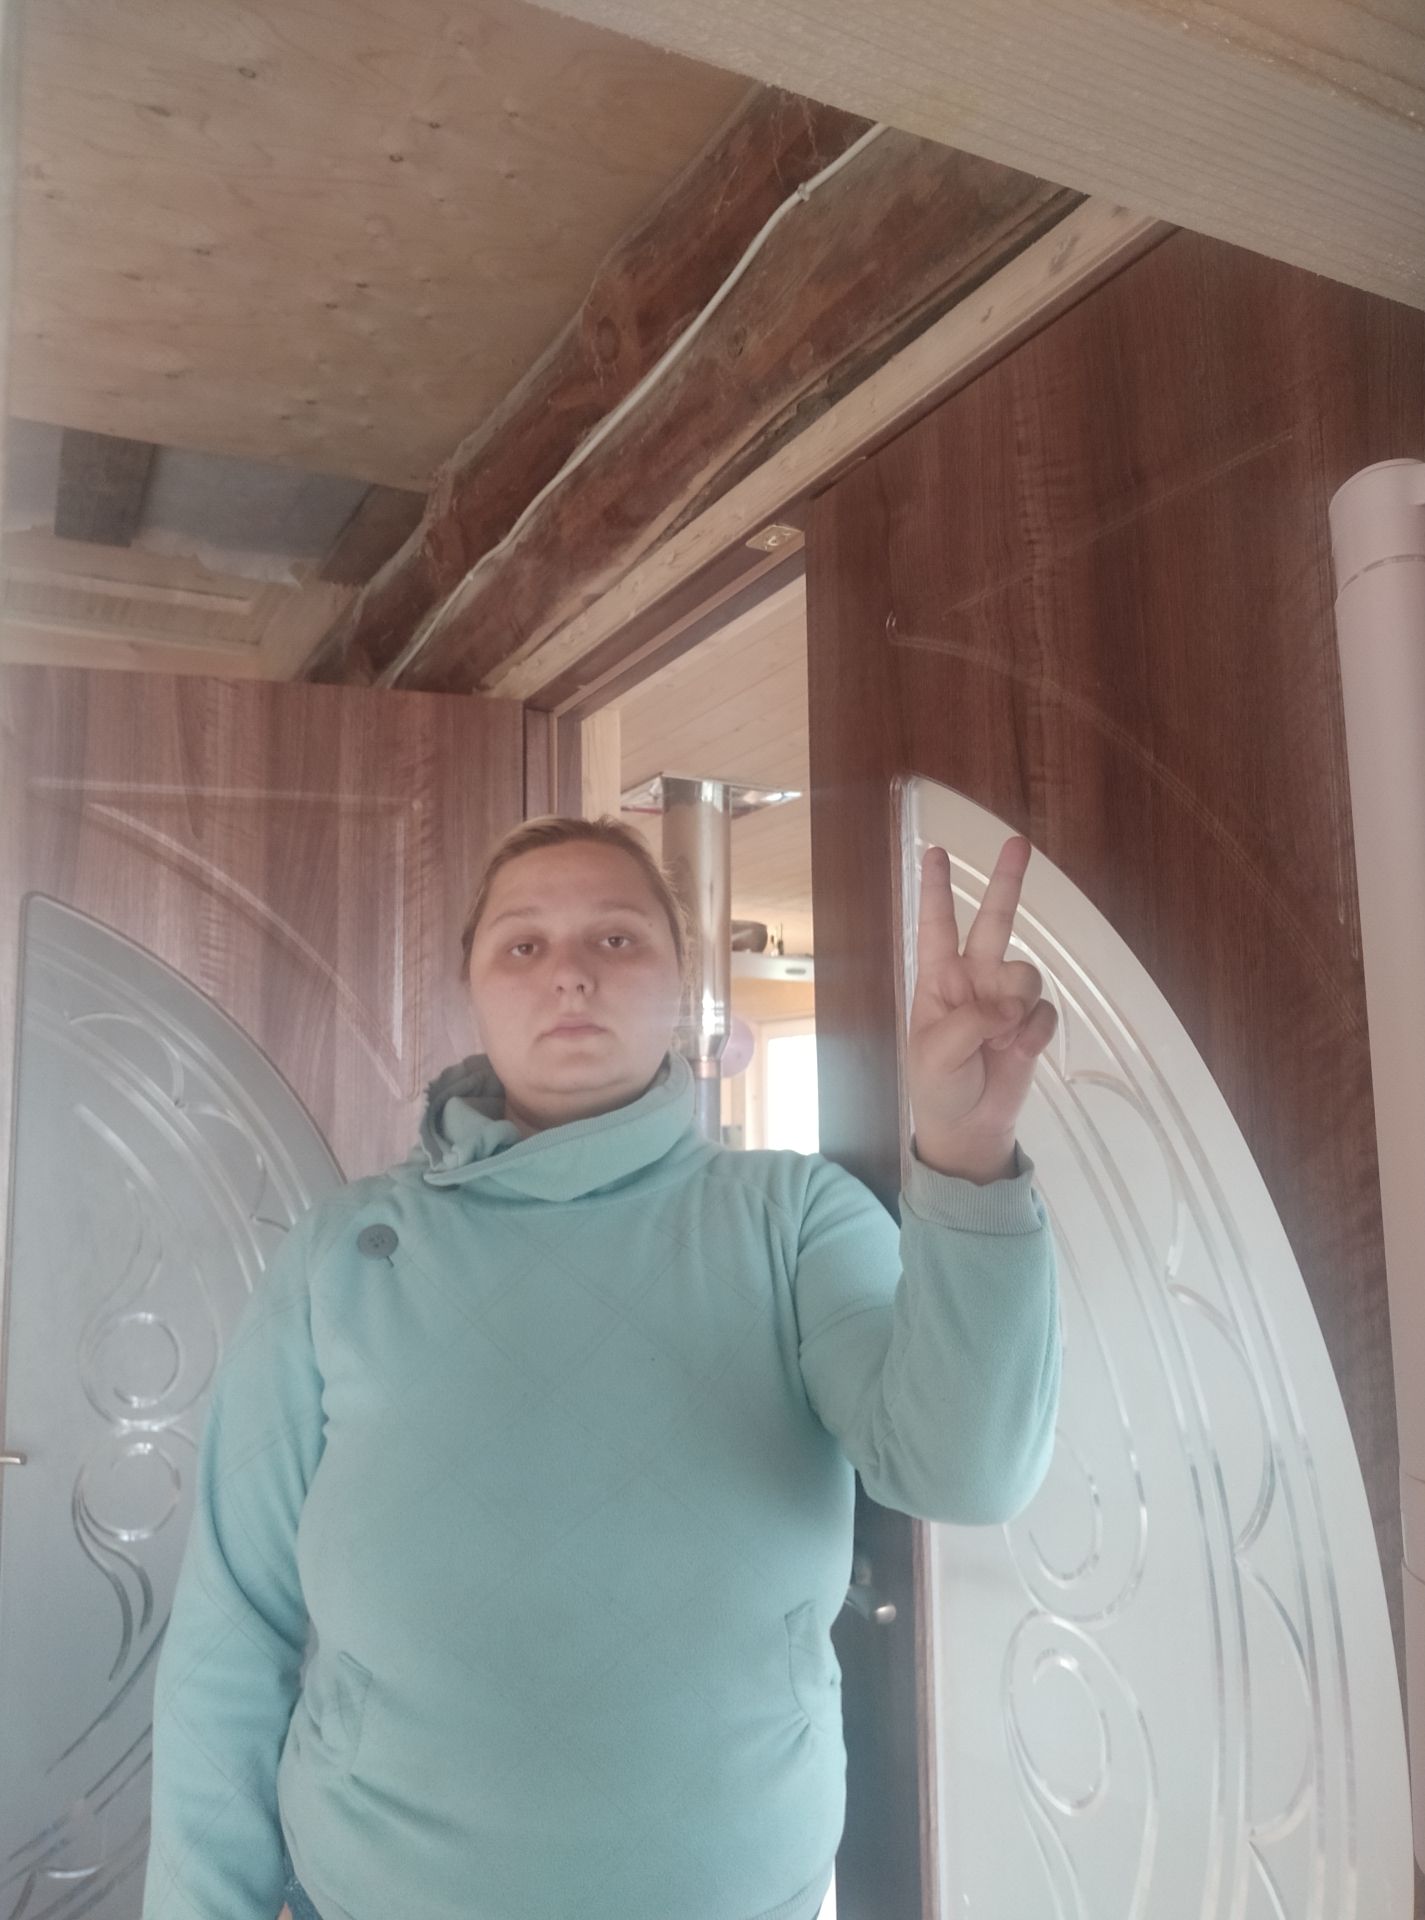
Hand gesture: peace